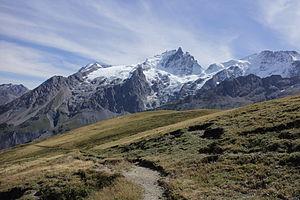
Plateau d'emparis. Voir Massif de la Meije.
La Grave est une commune française située dans le département des Hautes-Alpes en région Provence-Alpes-Côte d'Azur.